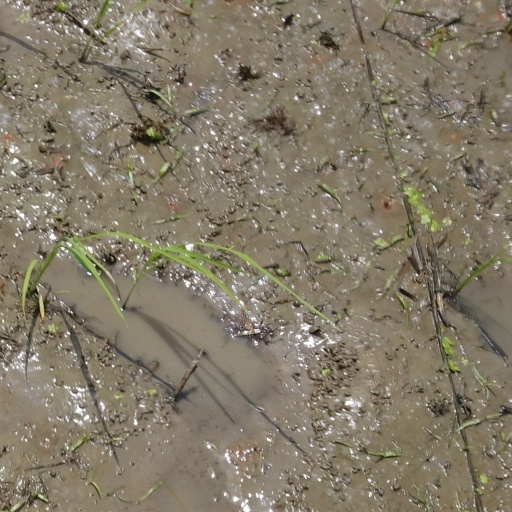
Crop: rice